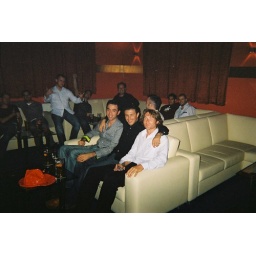
ongy, eidn and cat get the best seats in the house